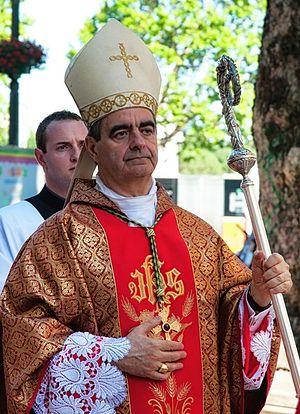
Nikola Eterović, né le 20 janvier 1951 à Pučišća, est un prélat catholique croate, archevêque et nonce apostolique en Allemagne, depuis le 21 septembre 2013.